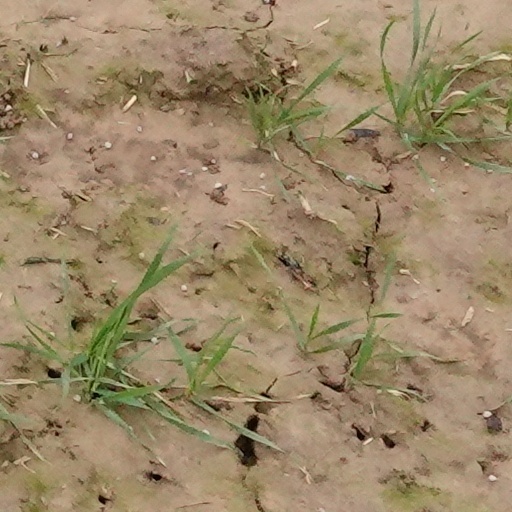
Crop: wheat